Ford Quint Elvidge

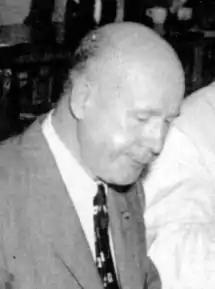

Ford Quint Elvidge (November 30, 1892 – July 14, 1980) was an American attorney who was governor of Guam from 1953 to 1956.